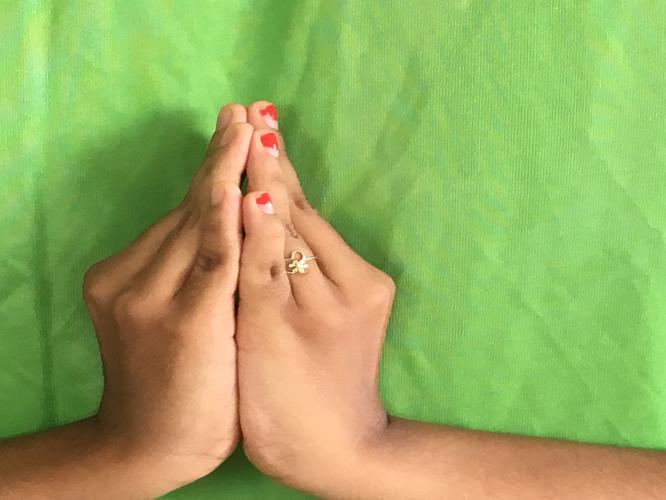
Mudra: Kapotham
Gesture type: double_hand